Scouting in New Mexico

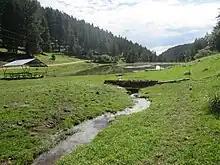
Lake in Camp Wehinahpay

In 1955, the Northern New Mexico Council (#412) became the Kit Carson Council (#412). The council changed its name in 1976 to the Great Southwest Area Council, and again in 1982 to the Great Southwest Council (#412).